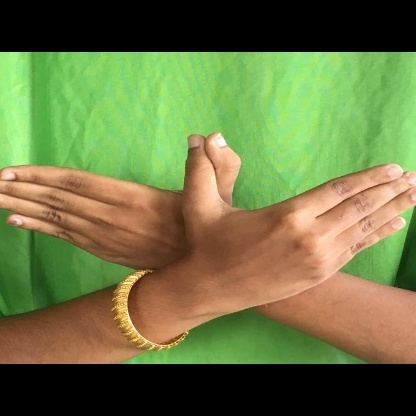
Mudra: Garuda